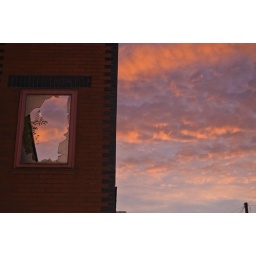
A nice red sunset looking over a derelict house with a broken window.